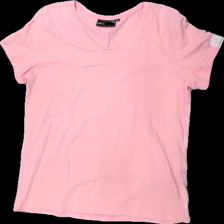
View: front
Type: T-shirt
Category: Ladies
Brand: Not in the list
Brand text on label: pelle p
Colors: Pink, White, Beige
Material: 100% bomull
Pattern: Logo print
Cut: C-collar
Size: XL
Season: All
Price range: 50-100
Recommended usage: Reuse
Description: t-shirt med tryck